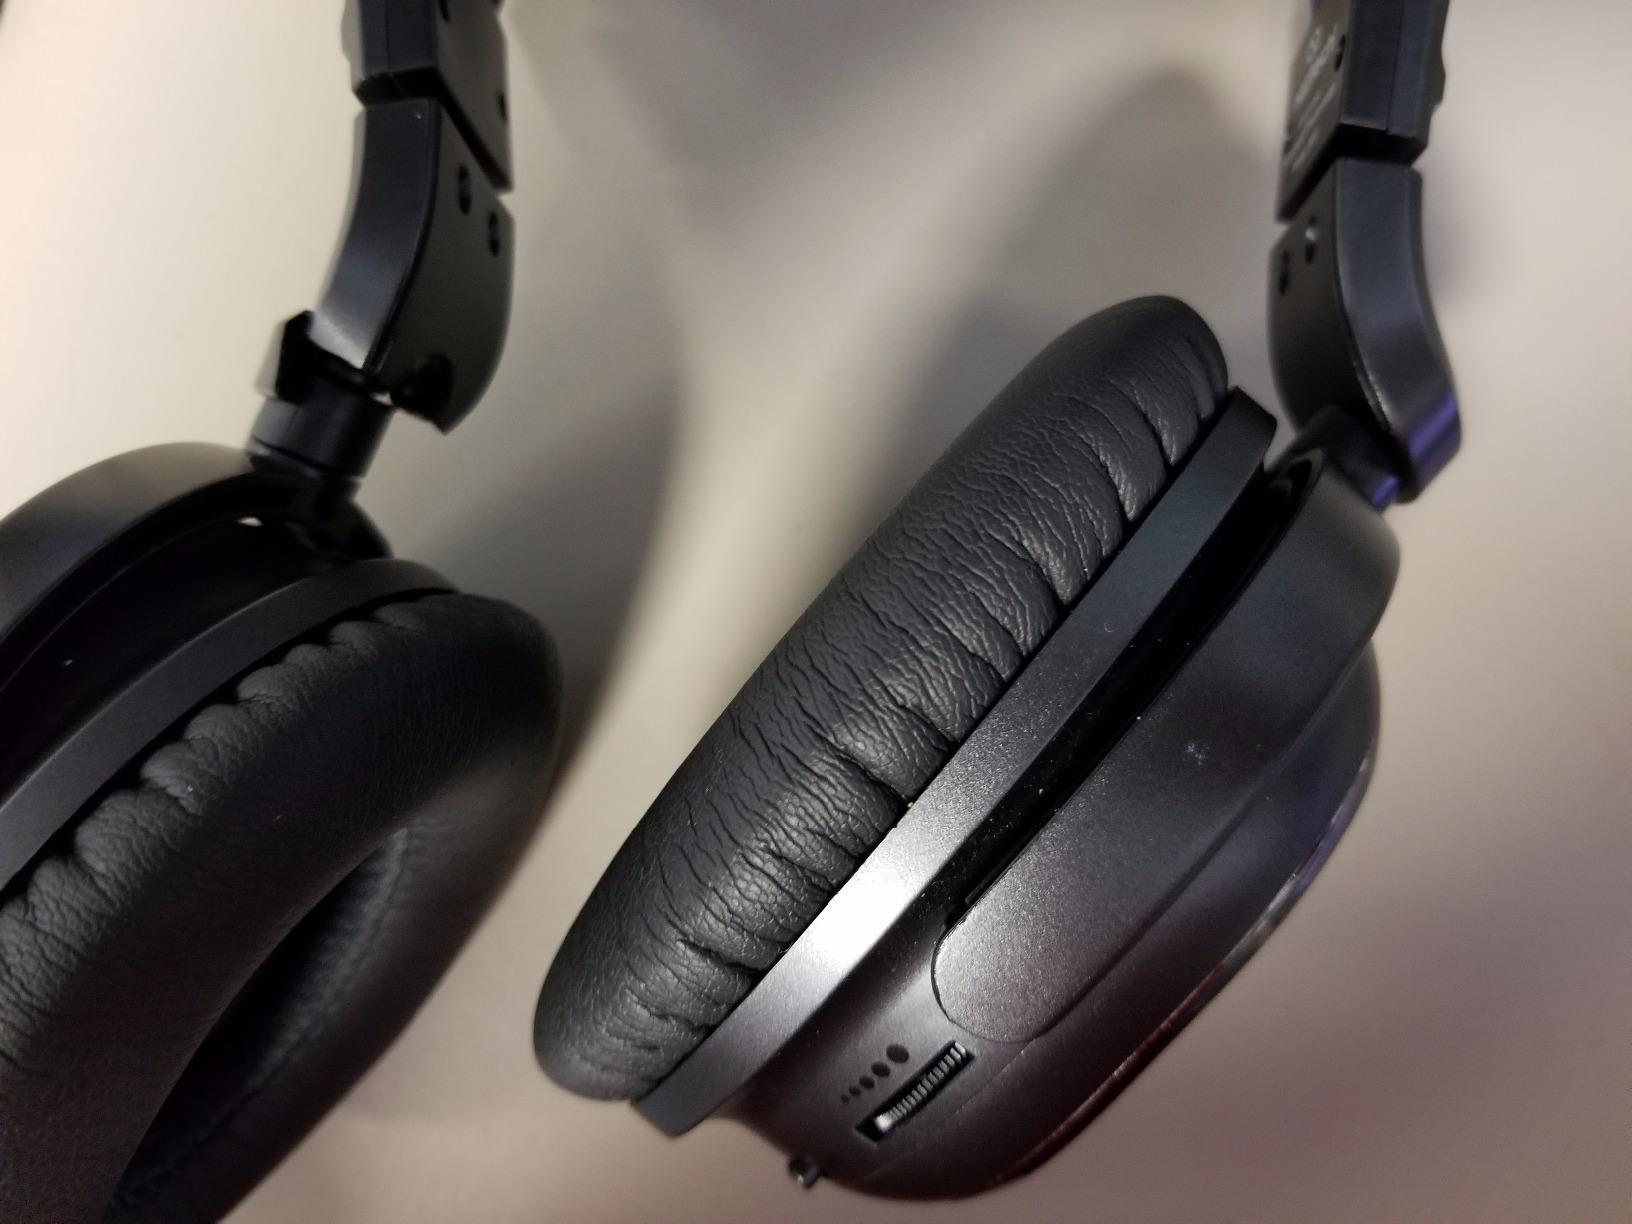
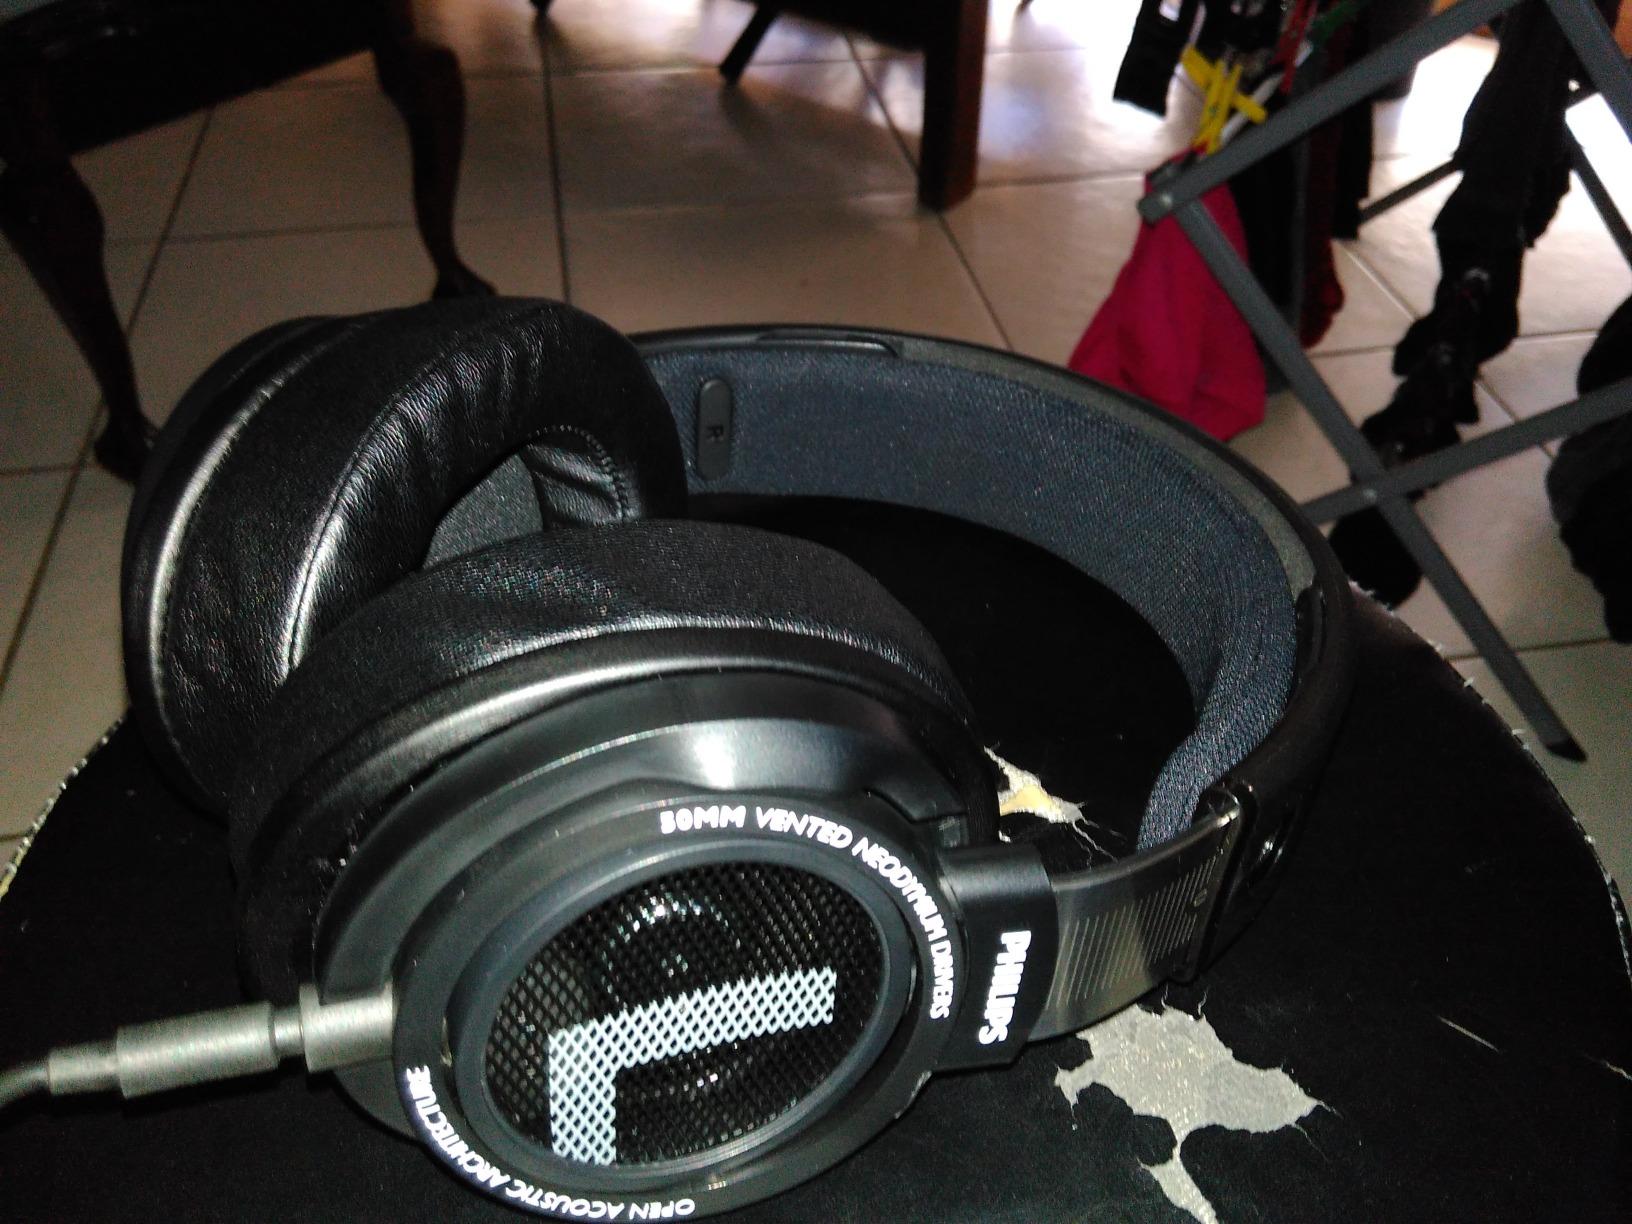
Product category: headphones
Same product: no